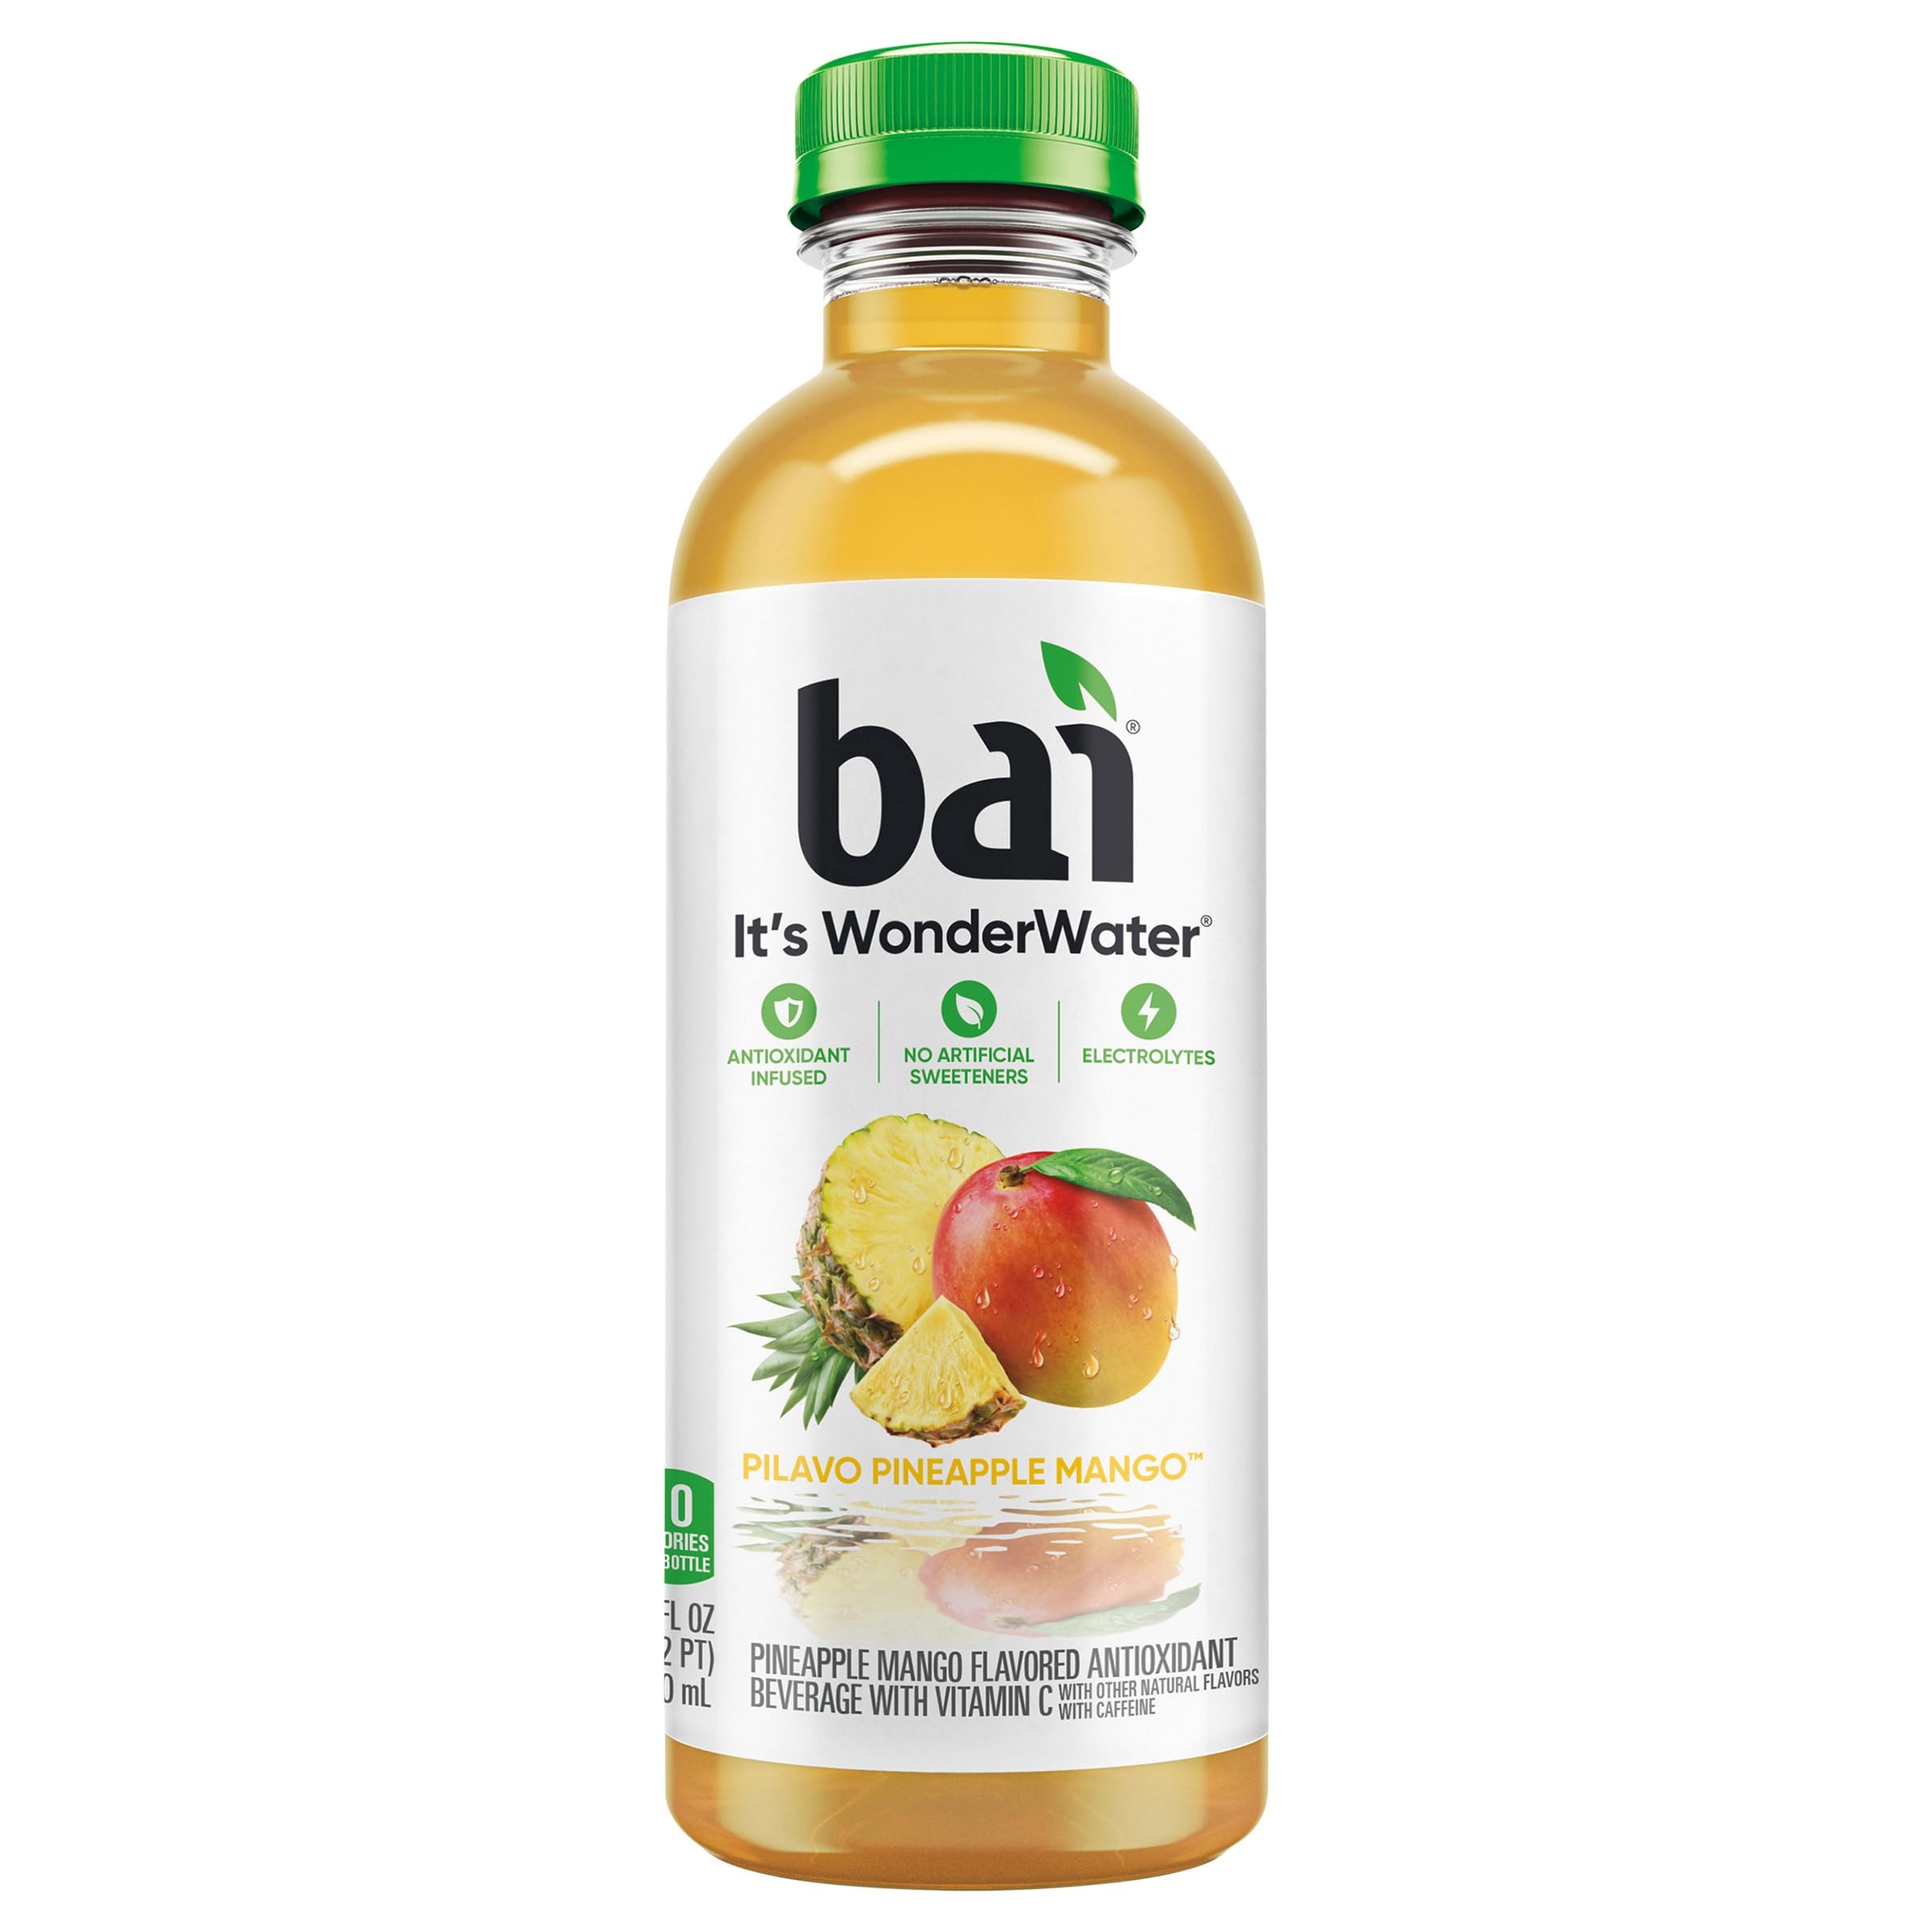
Item Name: Bai Pilavo Pineapple Mango, 18 fl oz single
Bullet Point: Bai flavored water
Value: 1.0
Unit: Count

Price: 4.06